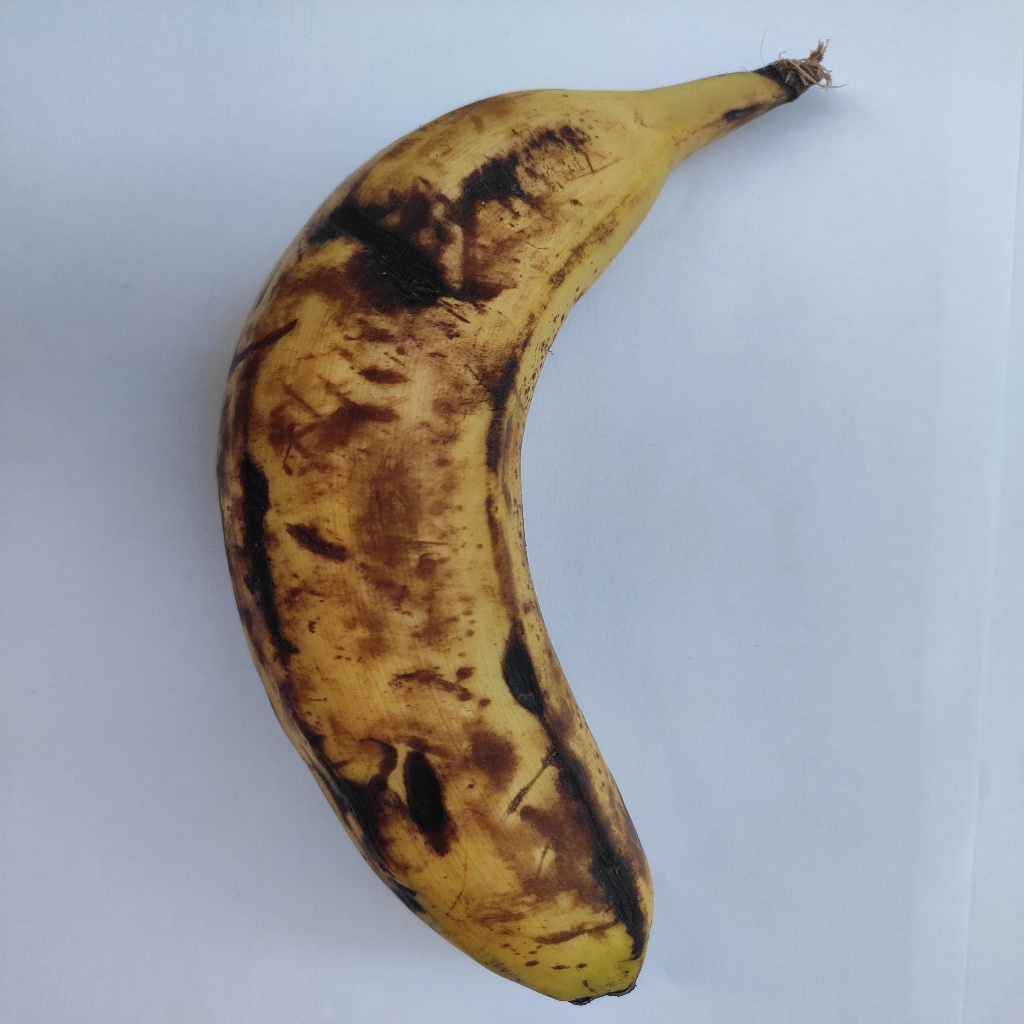
Crop: banana
Quality class: Defect